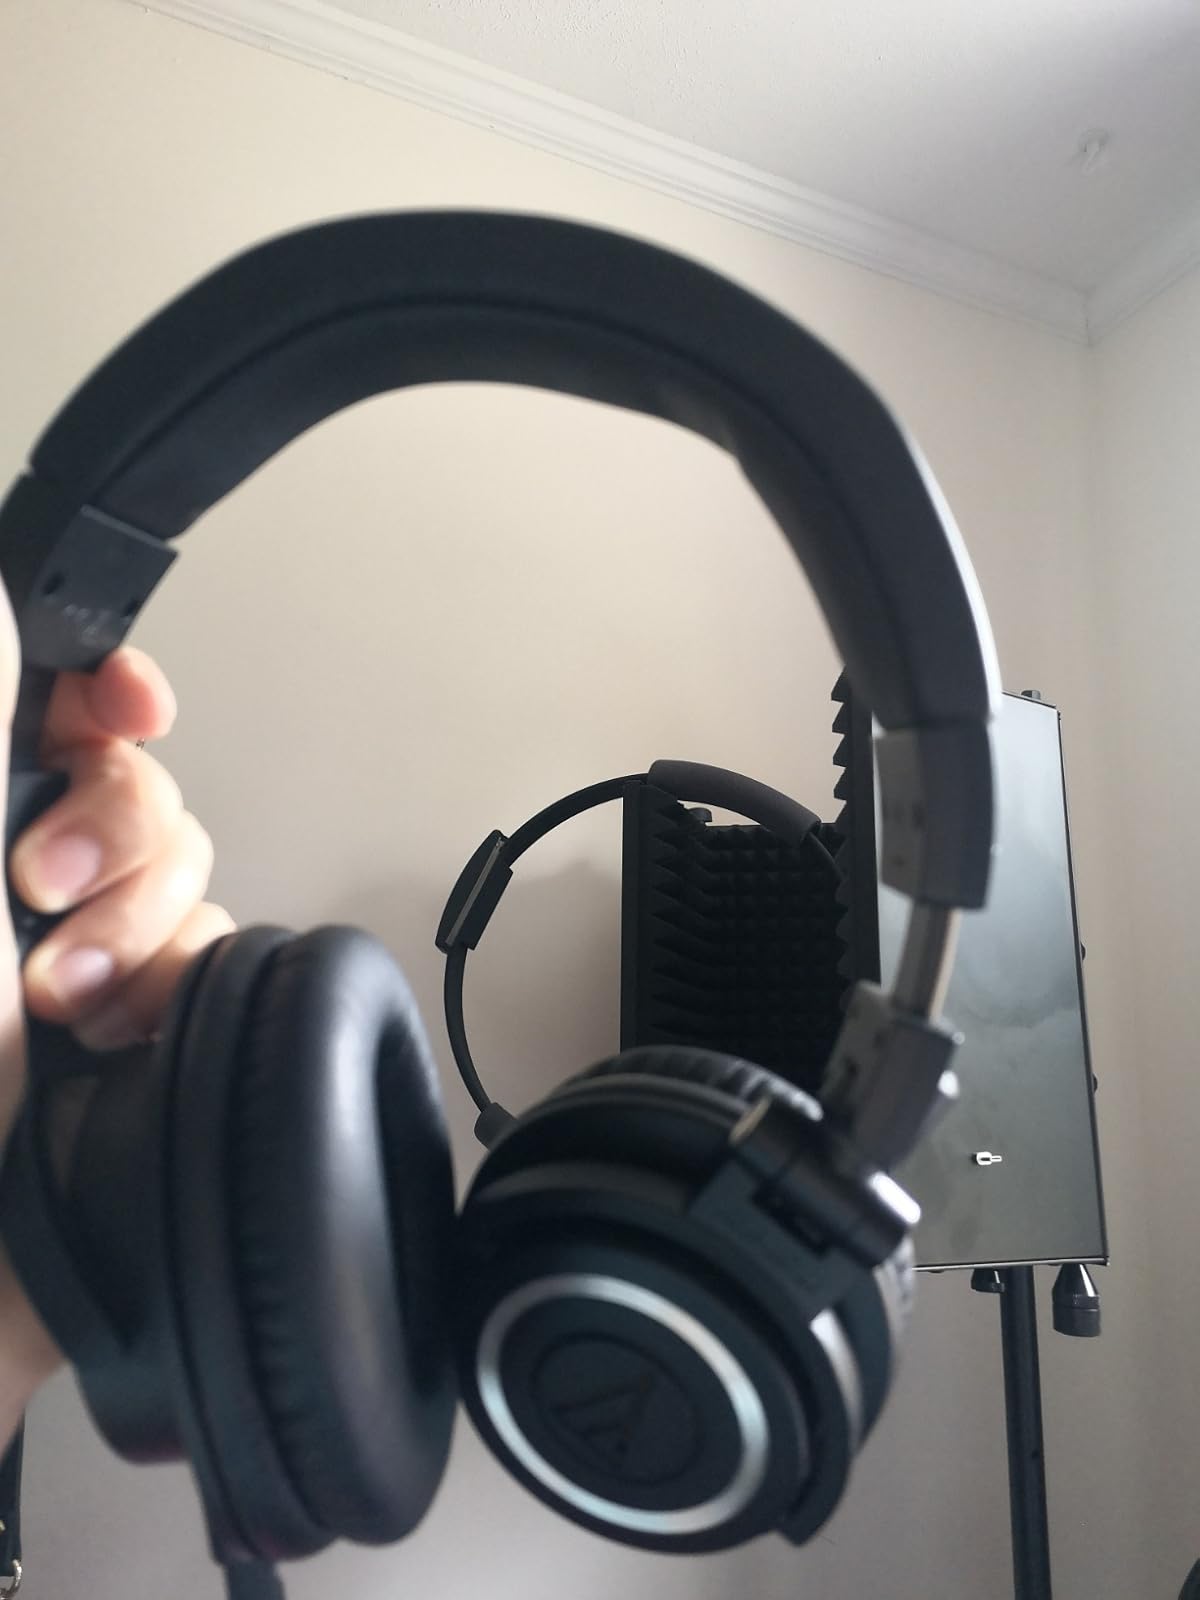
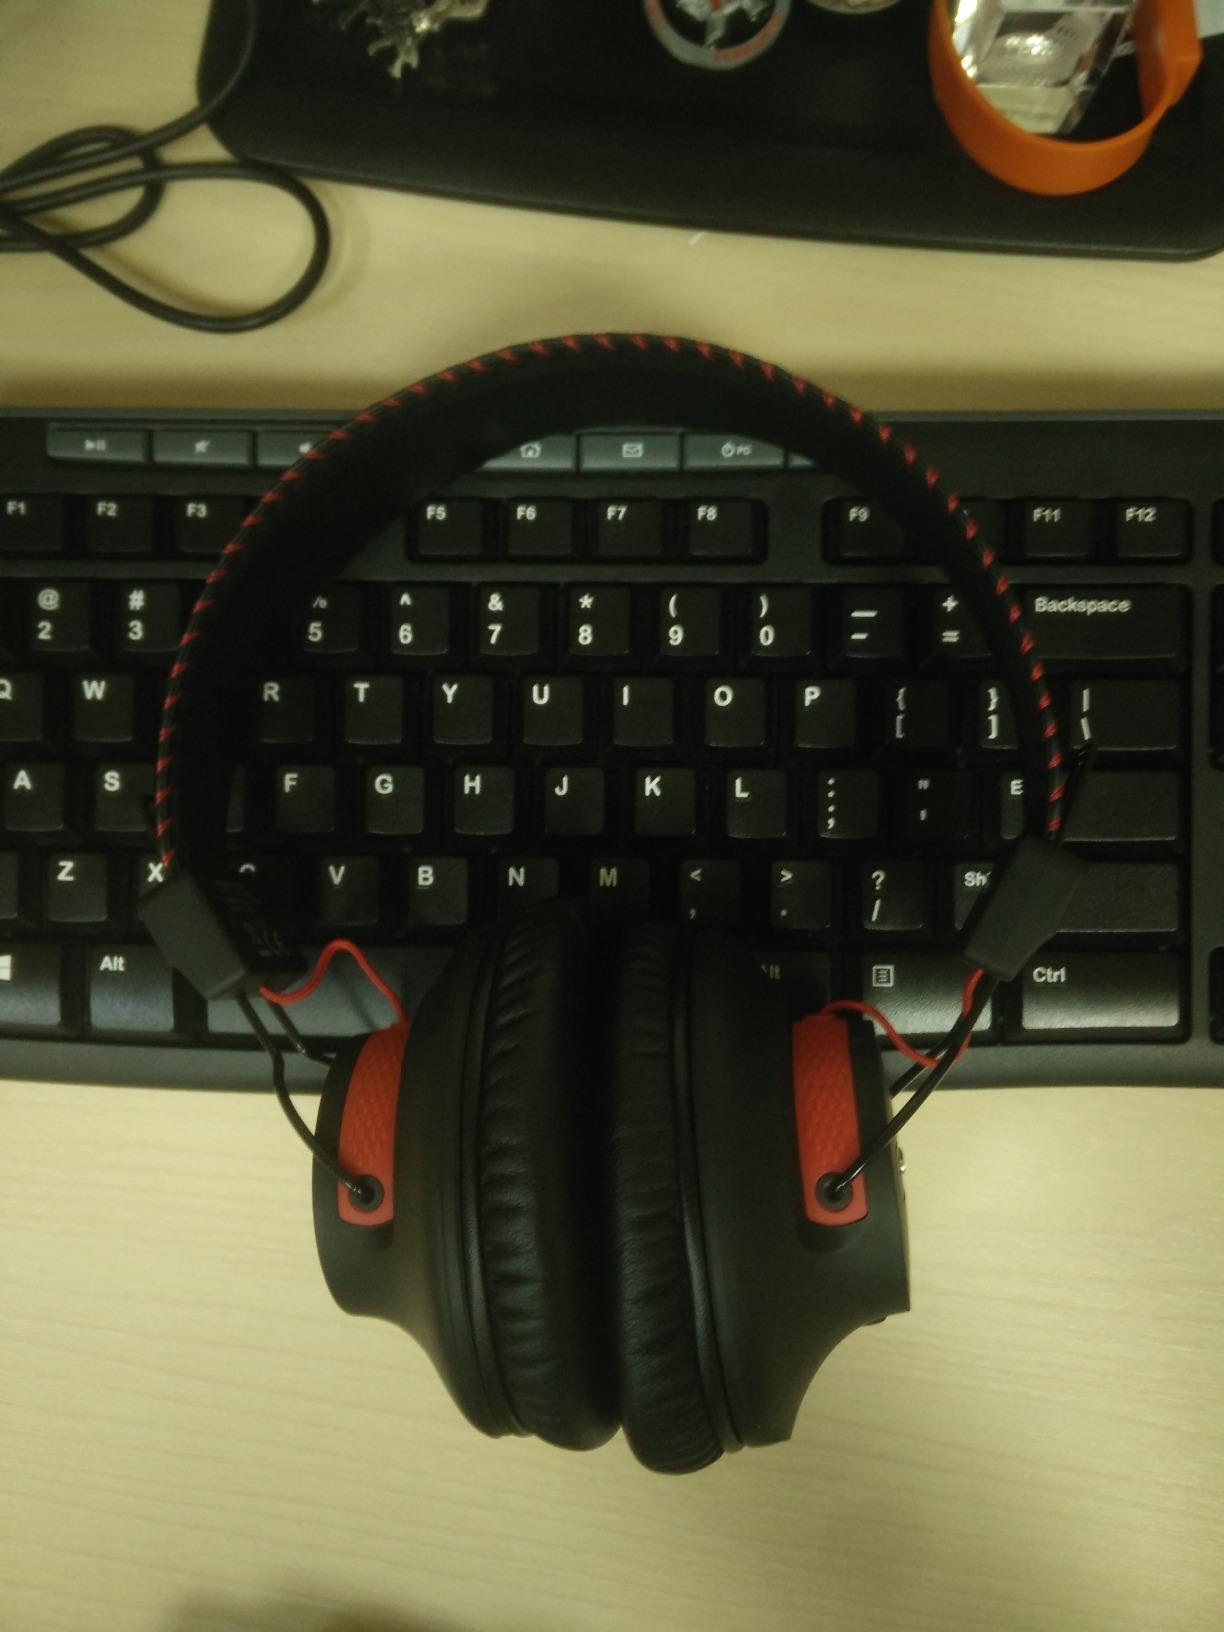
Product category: headphones
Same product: no